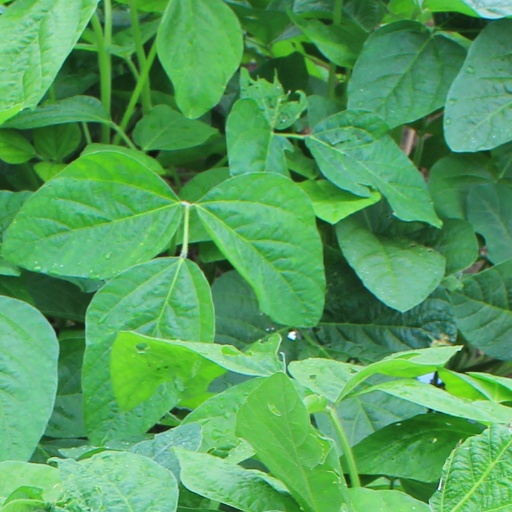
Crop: soybean